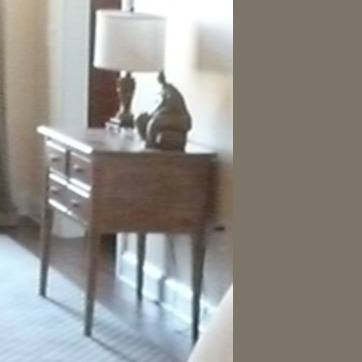
Material: wood